Carnegie Mellon University

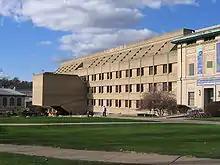
Wean Hall, home of the world's first internet-enabled soda vending machine.

Starting in the 1990s the university built a new university center (Cohon University Center), theater and drama building (Purnell Center for the Arts), business school building (Tepper School of Business), and several dormitories.